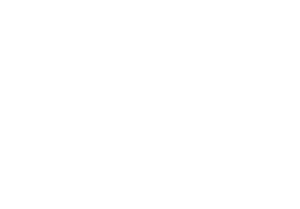
La Licorne rose invisible est la déesse d'une parodie de religion utilisée pour la satire des croyances théistes. L'effet parodique repose entre autres sur l'affirmation paradoxale que la Licorne est à la fois rose et invisible. Elle est une illustration rhétorique utilisée par les athées et les autres sceptiques religieux comme une version contemporaine de la théière de Russell, parfois mentionnée en liaison avec le Monstre en Spaghetti volant.